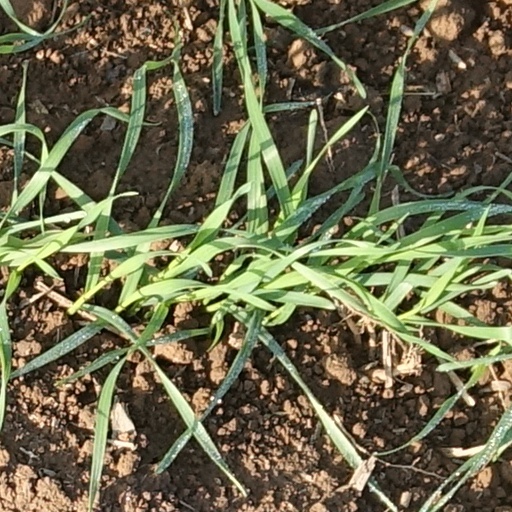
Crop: wheat